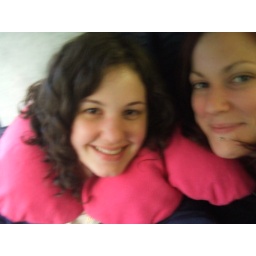
this neck pillow in its shocking shade of pink got me through many a nap.